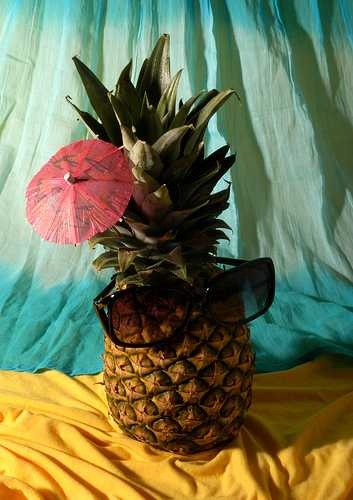
Label: Pineapple